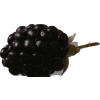
Label: blackberry